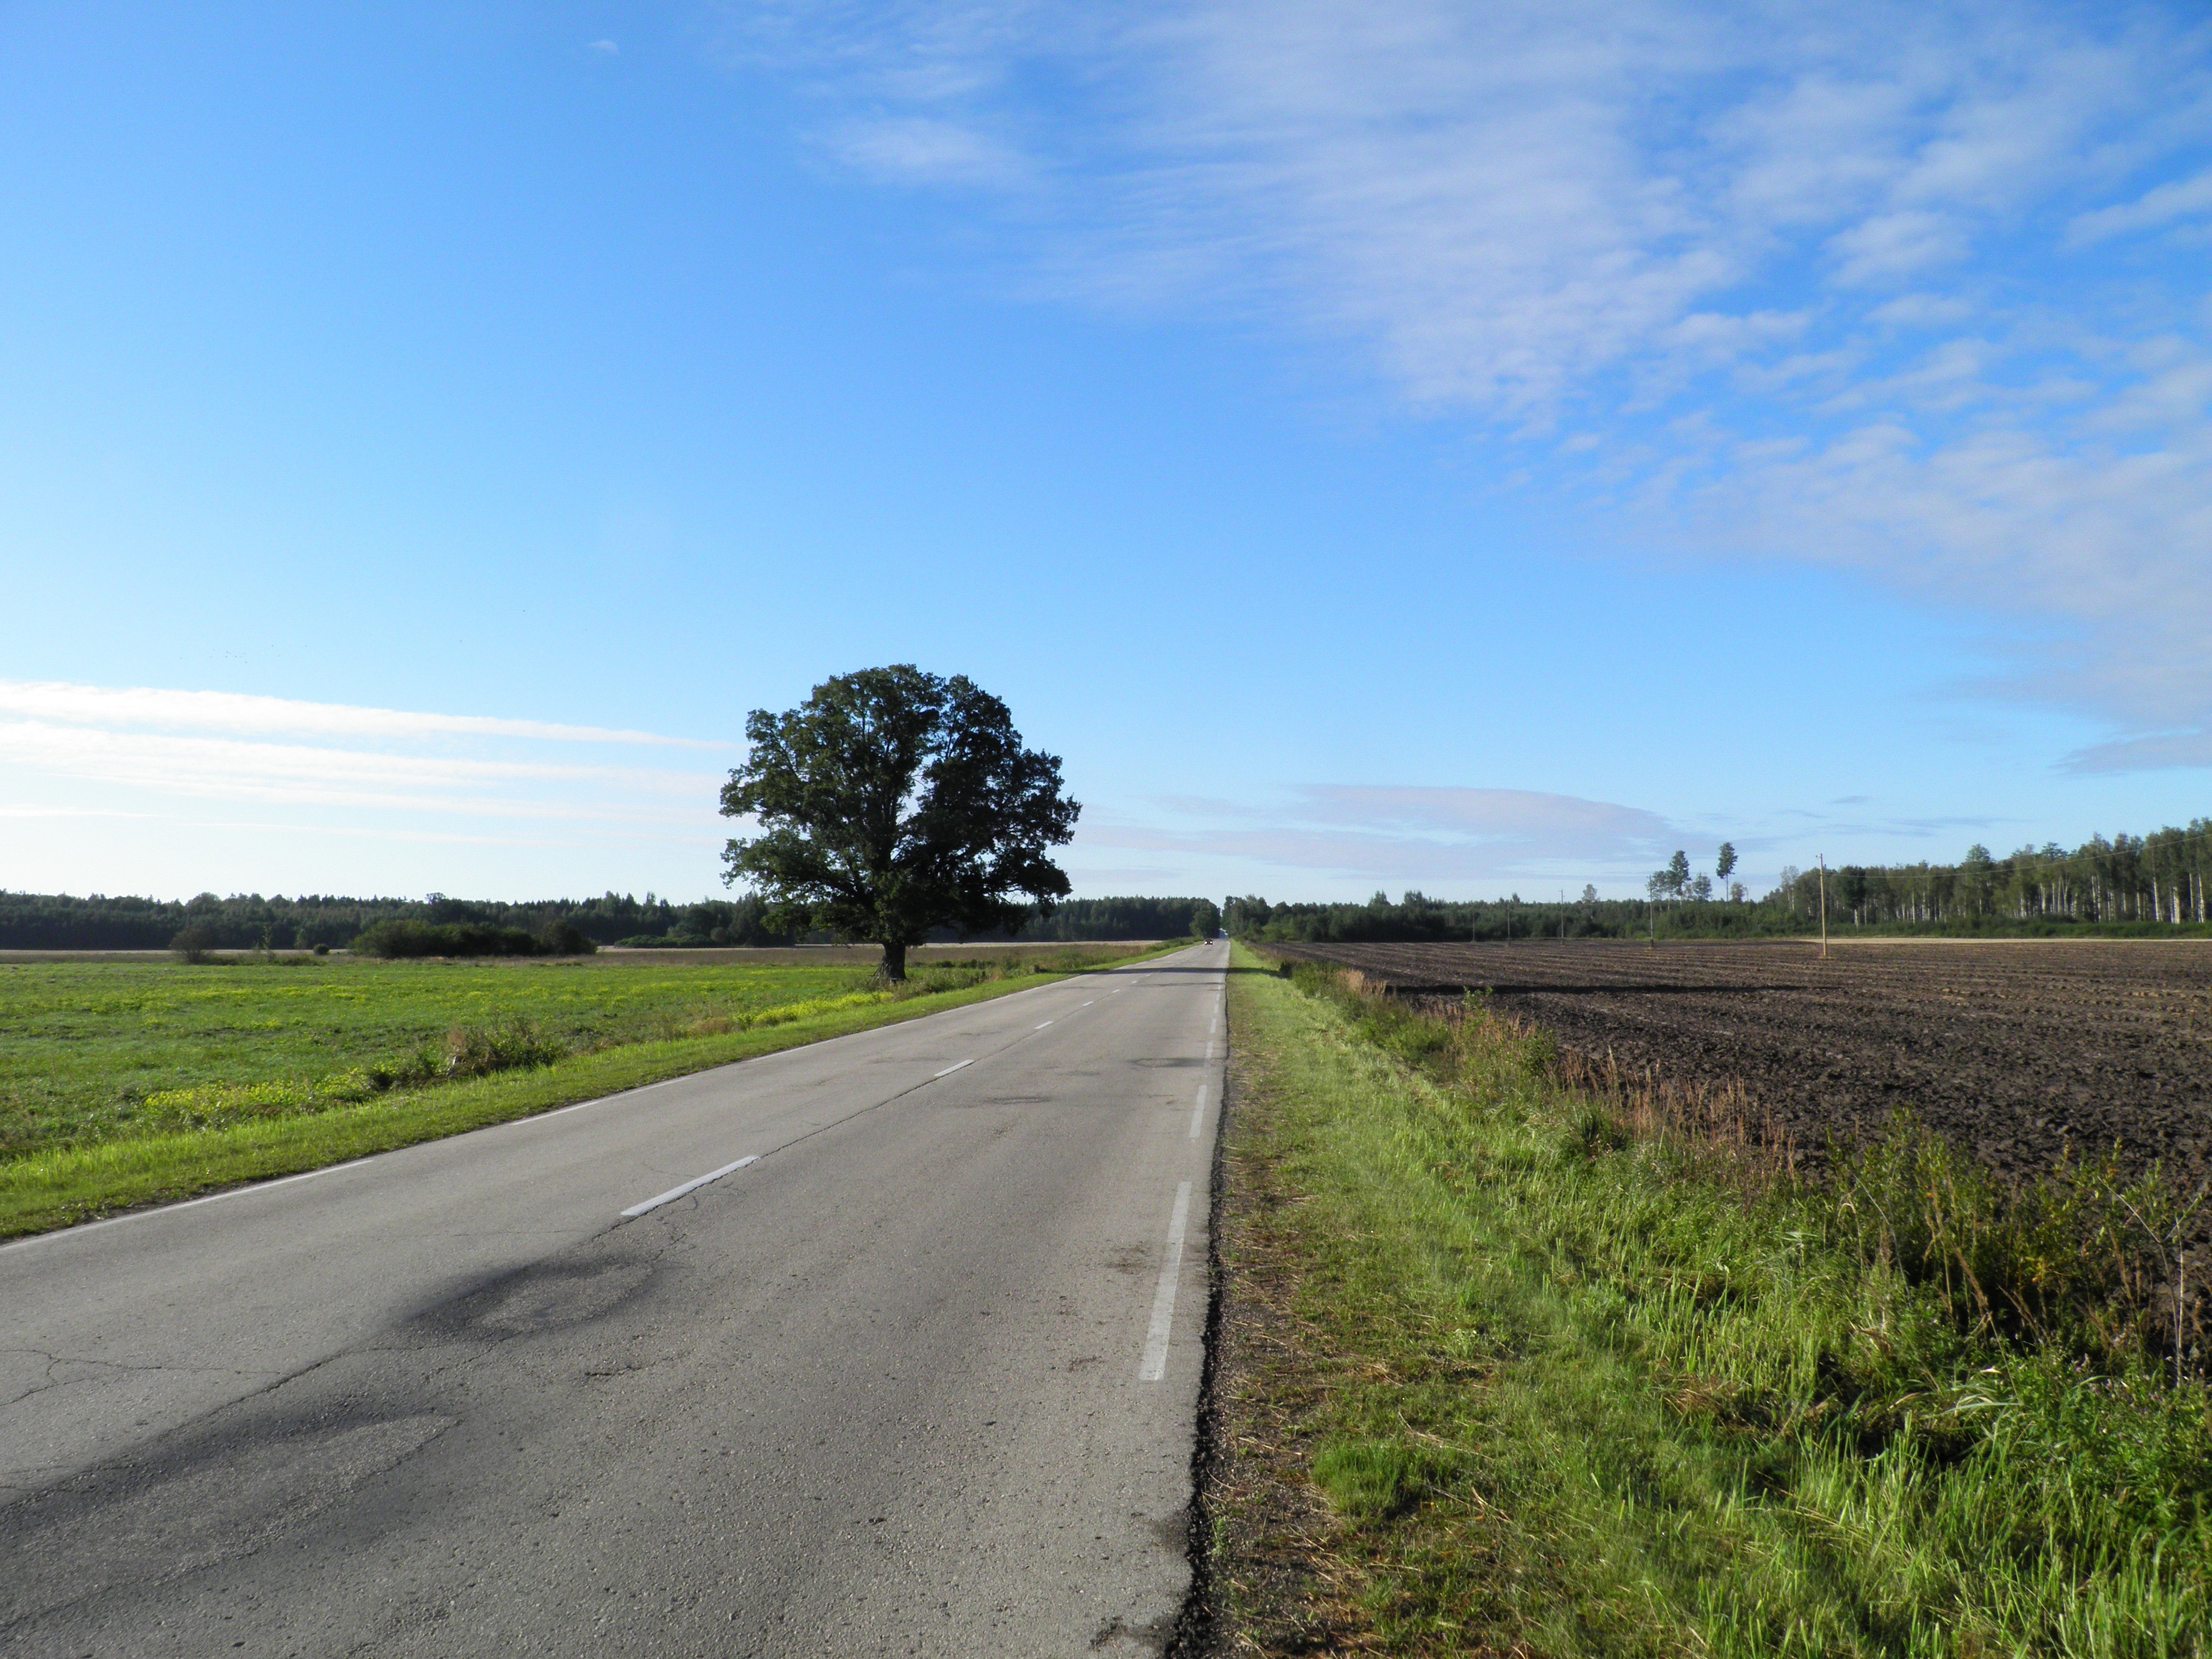
landscape, tree, grass, horizon, cloud, sky, road, field, prairie, countryside, hill, highway, country, asphalt, summer, dirt road, rural, spring, scenic, soil, agriculture, plain, road trip, clouds, fields, infrastructure, vista, rural area, latvia, residential area